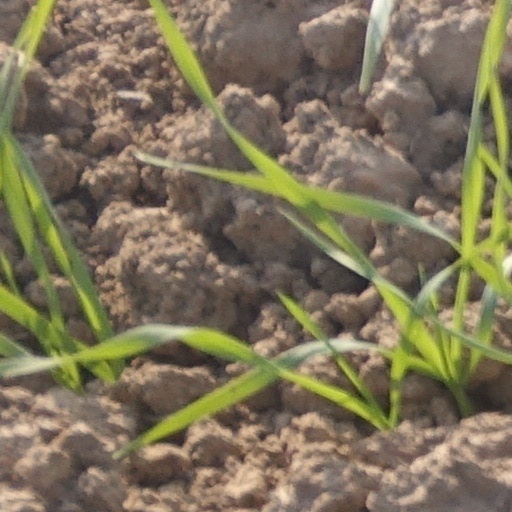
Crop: wheat